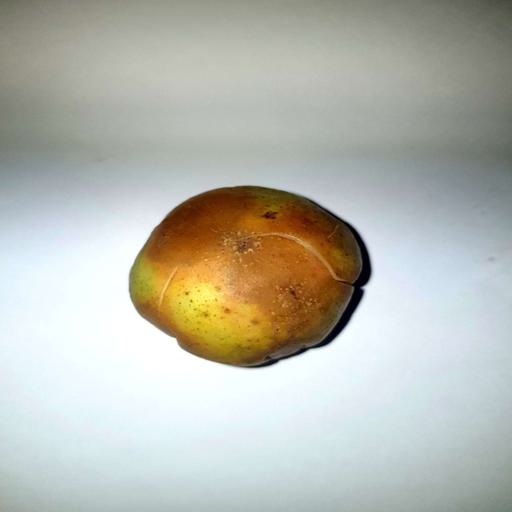
Label: bruised